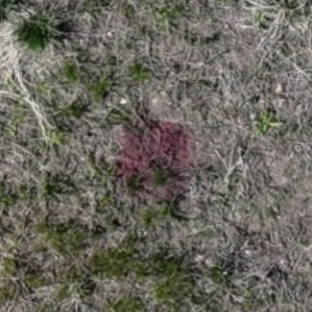
Month: may
Dye color: red
Dye concentration: high